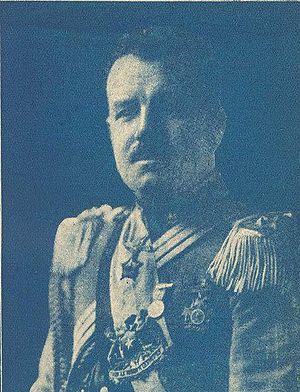
L’histoire du Chili est généralement découpée en douze périodes, qui vont du début du peuplement humain du territoire de l’actuel Chili jusqu’à nos jours.